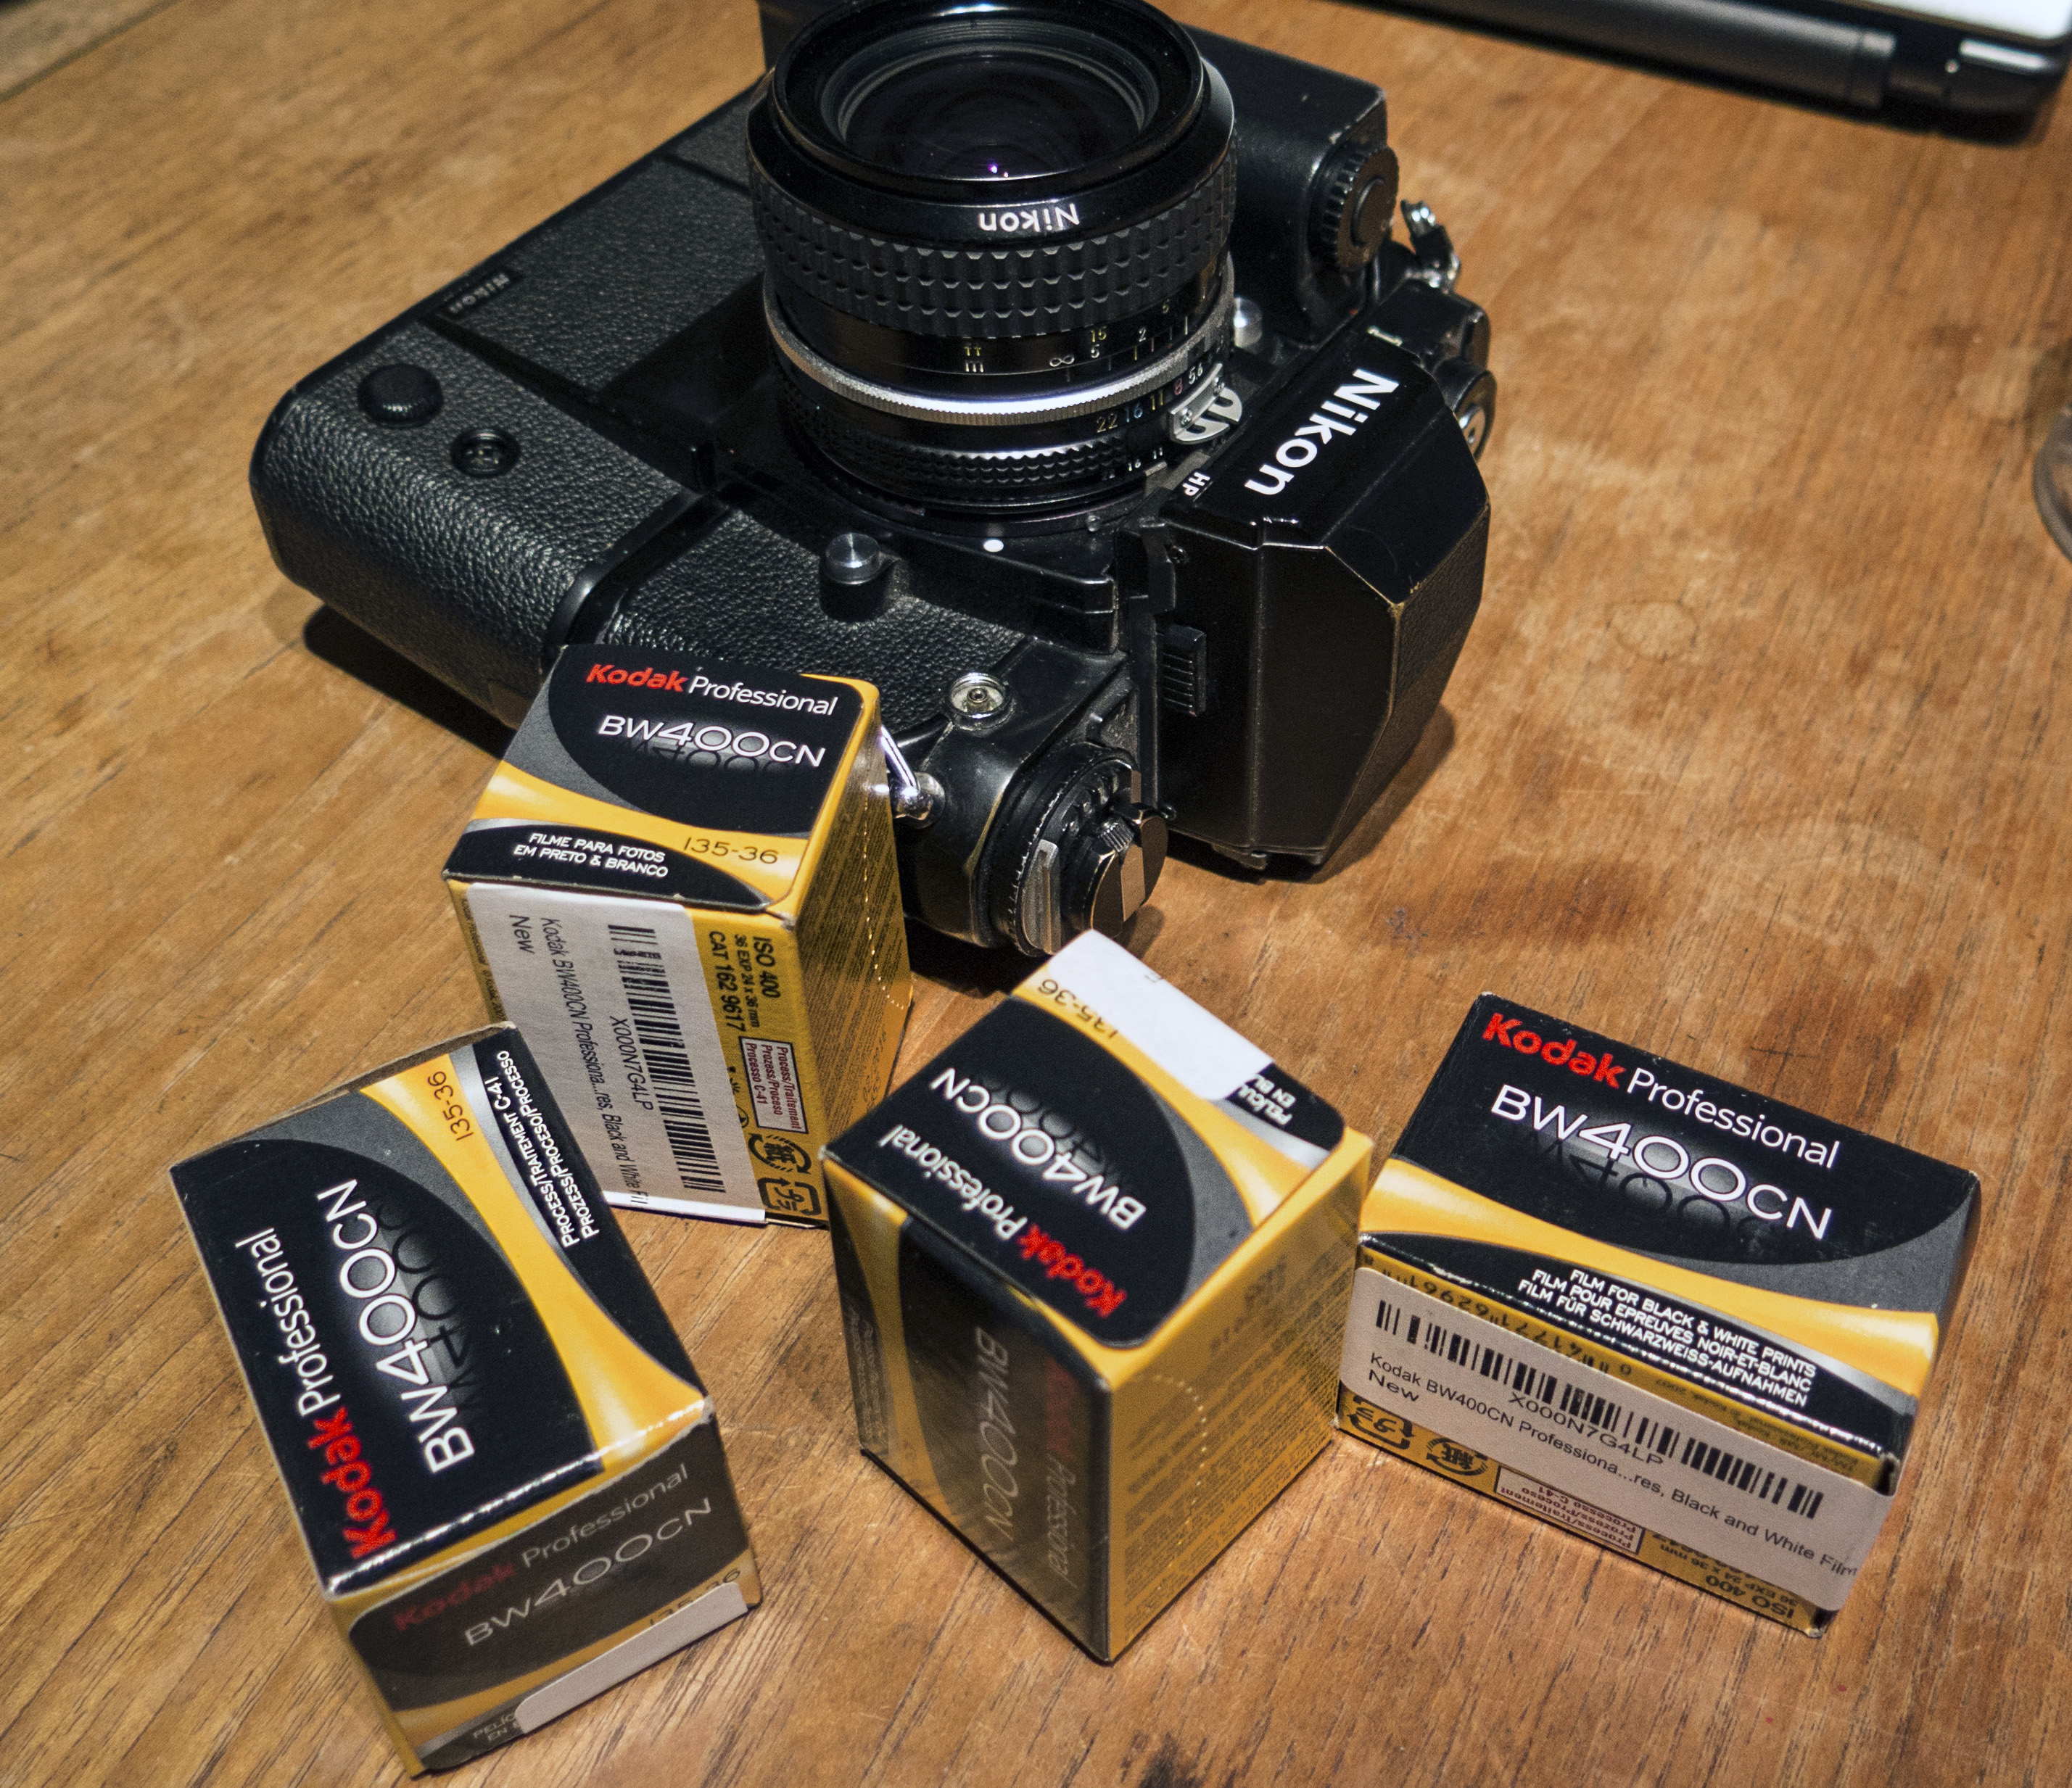
camera, film, analog, reflex camera, digital camera, 35mm, kodak, camera lens, c41, bw400cn, f3hp, digital slr, single lens reflex camera, cameras optics